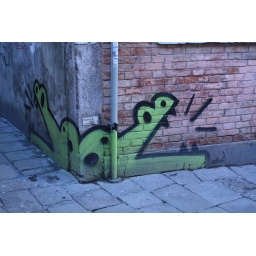
garu....foreverseeking wall signs in Venice